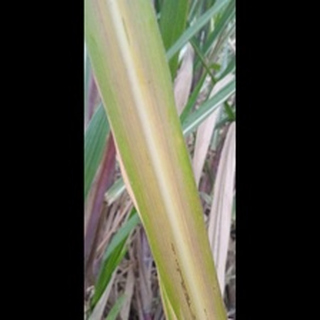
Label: sugarcane_yellow_leaf_disease